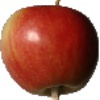
Label: Apple Red 2